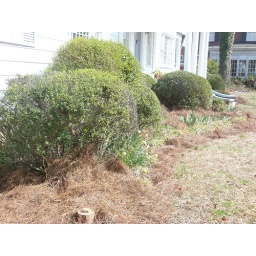
We spread 25 bales of pine needles in my flower beds today. 03/11/09